Noel Cantwell

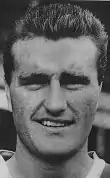

Noel Euchuria Cornelius Cantwell (28 February 1932 – 8 September 2005) was an Irish football player and sometime cricketer.